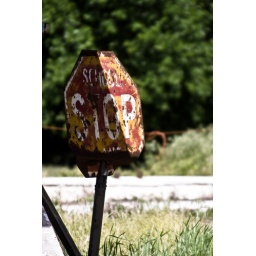
A school stop sign rests near the old pool house right next to the schools auditorium.